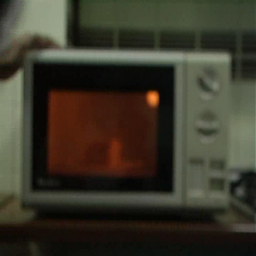
A blurry blurred image shows something being cooked in a microwave.
A white microwave cooking something out of focus.
This is a microwave with the light on being used.
a hand touching a microwave on a kitchen counter
Blurry picture of someone placing a hand on a microwave.